Seaforth Highlanders

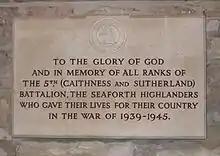
5th Battalion, Seaforth Highlanders plaque. Dornoch Cathedral, Sutherland

The 1st Battalion, which was stationed in Shanghai when war broke out, was deployed to Malaya in November 1940, and then to India. It joined the 1st Indian Brigade in the 23rd Indian Division in May 1942, and served in the Burma Campaign until 1945.